Skirt-bag

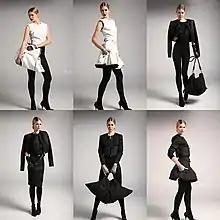
Skirt-bag by Ivana Barač from 2008, Dubrovnik, CROATIA

Skirt-bag (Croatian: Suknja-torba) - a hybrid fashion design item made by Ivana Barač presented in 2008 in Kino EUROPA, Zagreb, Croatia. Design is not a common baggy skirt design, but a specific dual function item with exceptional construction.